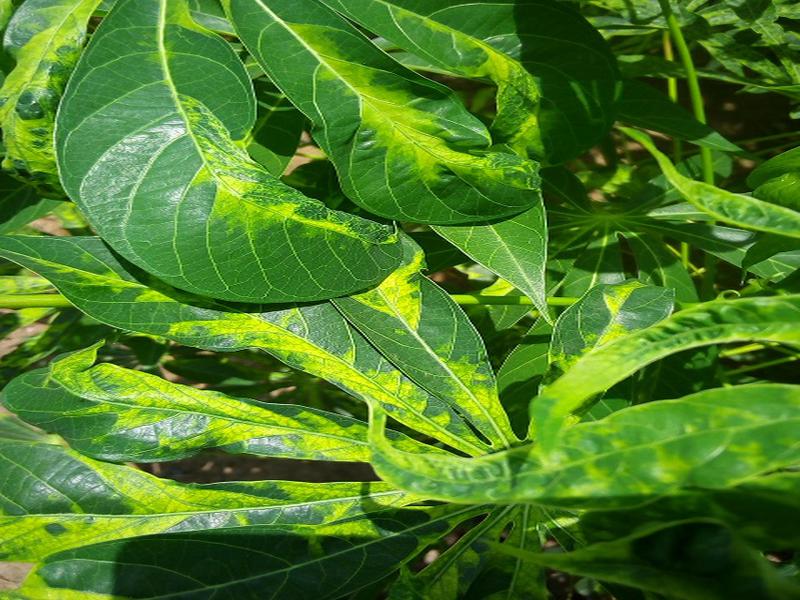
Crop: cassava
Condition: mosaic_disease